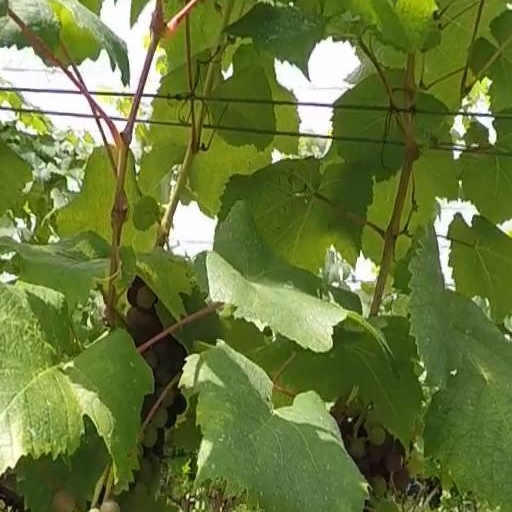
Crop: grape